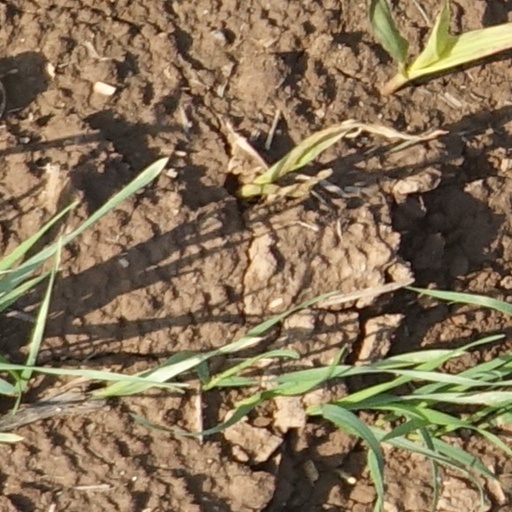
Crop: wheat